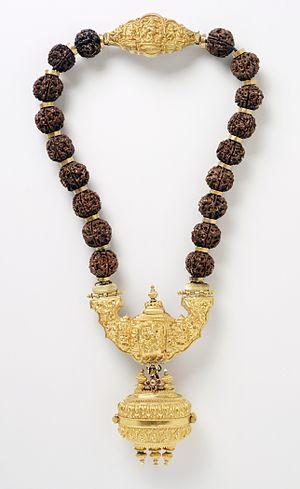
Le lingayatisme est un mouvement religieux fondé au XIIᵉ siècle par Vishwaguru Basavanna dans le sud de l'Inde, en réaction aux dérives du système de castes, car il considérait que les individus doivent être classés selon leurs pratiques et non leur naissance. Pour le lingayatisme, le vrai paria est celui qui tue des êtres vivants, se nourrit de saleté : ceux qui sont vraiment supérieurs sont ceux qui souhaitent le bien de tous les êtres vivants ; il ne s'agit point d'un titre hérité par la simple naissance. C'est un mouvement monothéiste, adorateur de Shiva, qui est représenté pour les prières sous une forme de linga portatif, ou Ishtalinga. Il rejette également l'autorité des Védas et certaines croyances hindoues, comme la réincarnation et le karma, conçues comme des attitudes superstitieuses légitimant l'ego. Il y a bien, dans la métaphysique des Lingayats, un Samsara, où il y a d'innombrables existences précédentes en de multiples formes de vie, mais le but de cette compréhension du samsara n'est pas d'y croire seulement, mais de faire tout pour le quitter en suivant les enseignements du Lingayatisme et s'unir au Dieu Un, Shiva.